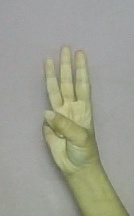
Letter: thaa